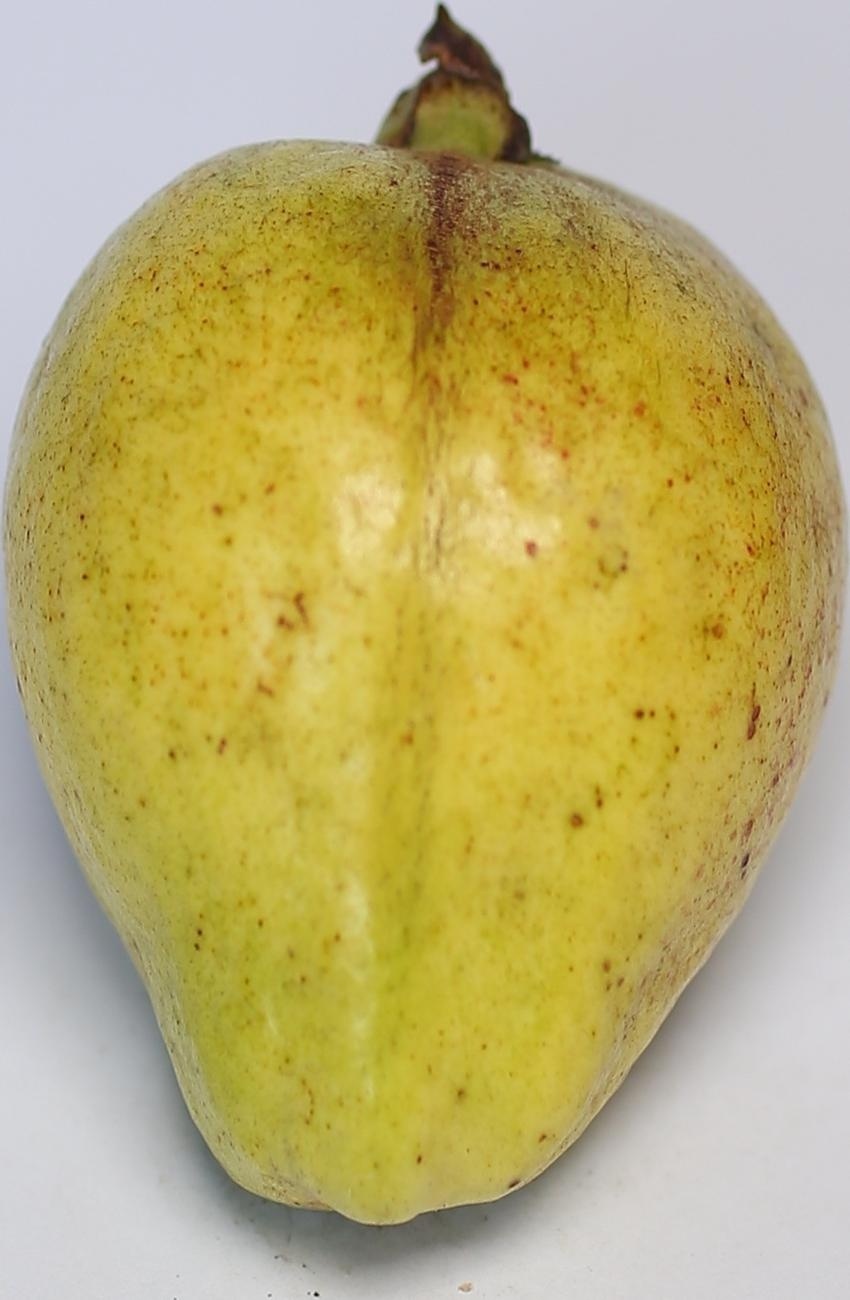
Maturity: mature-green
Variety: riyali